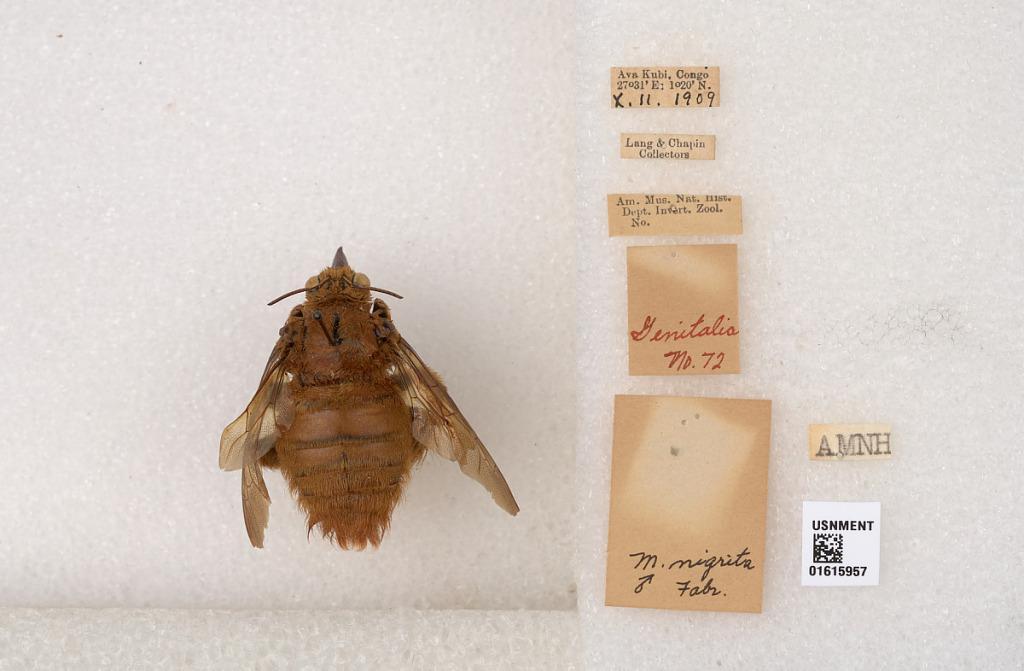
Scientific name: Xylocopa (Koptortosoma) nigrita (Fabricius)
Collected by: Lang & Chapin
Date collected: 1909-10-11
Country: Democratic Republic of the Congo
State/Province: Tshopo
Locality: Avakubi
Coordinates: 1.33, 27.52